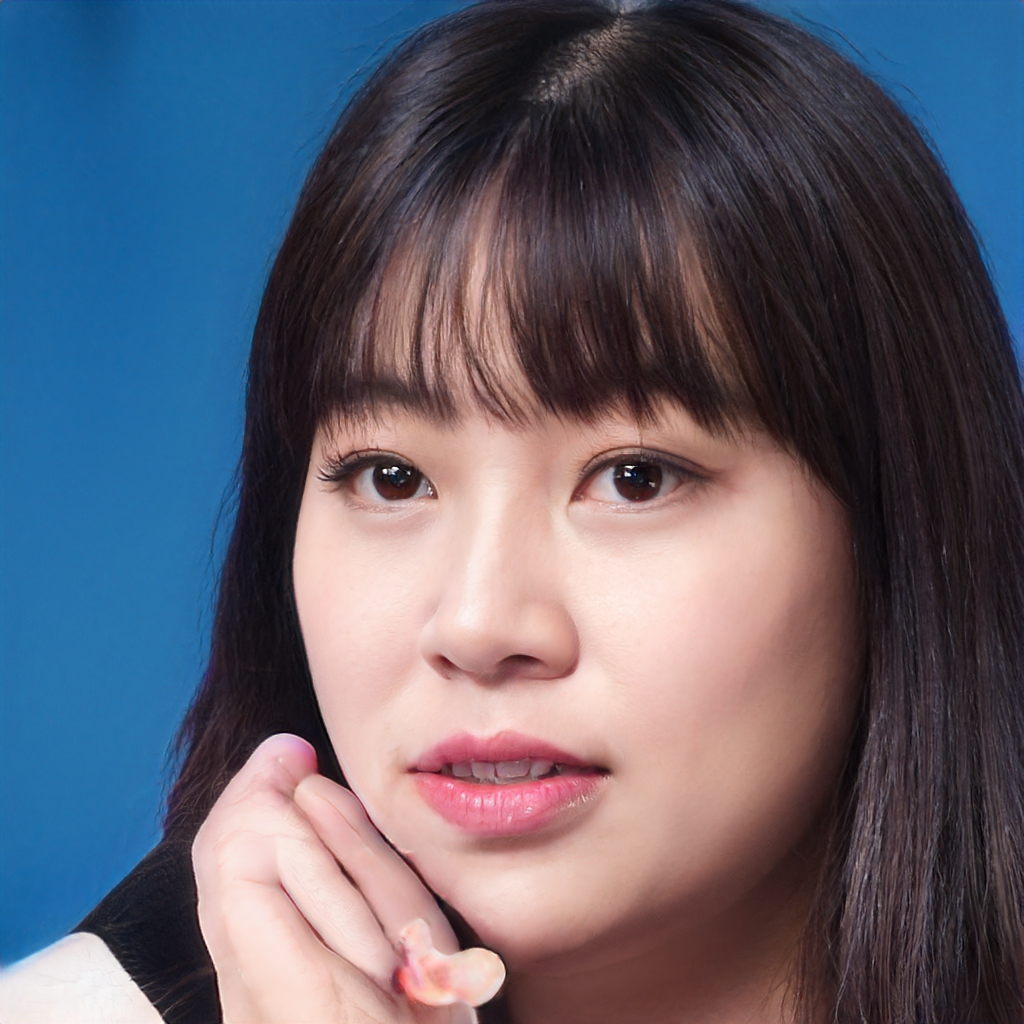
Gender: Female